Wednesday

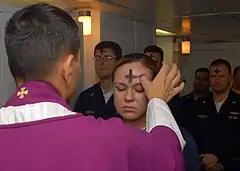
The imposition of ashes on Ash Wednesday

Wednesday is the day of the week between Tuesday and Thursday. According to international standard ISO 8601, it is the third (or fourth) day of the week.